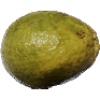
Label: Guava 1